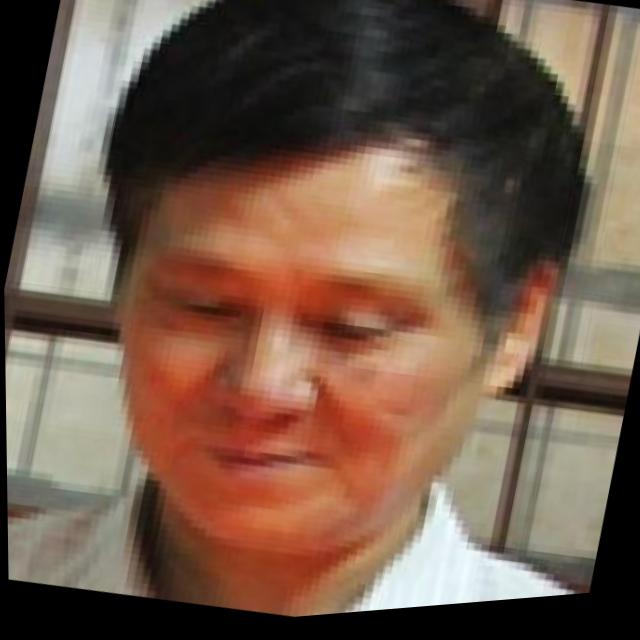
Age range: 45-64